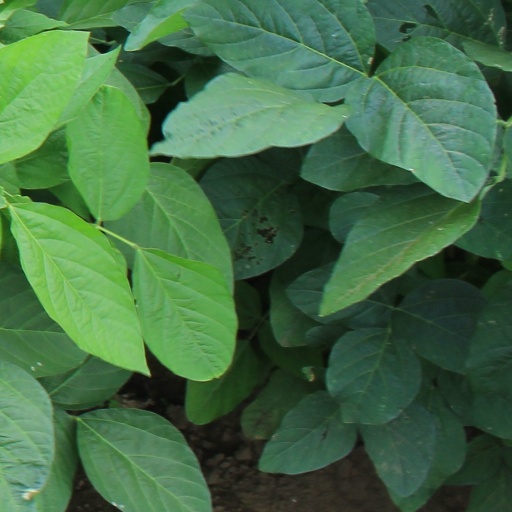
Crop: soybean